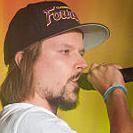
Age: 30